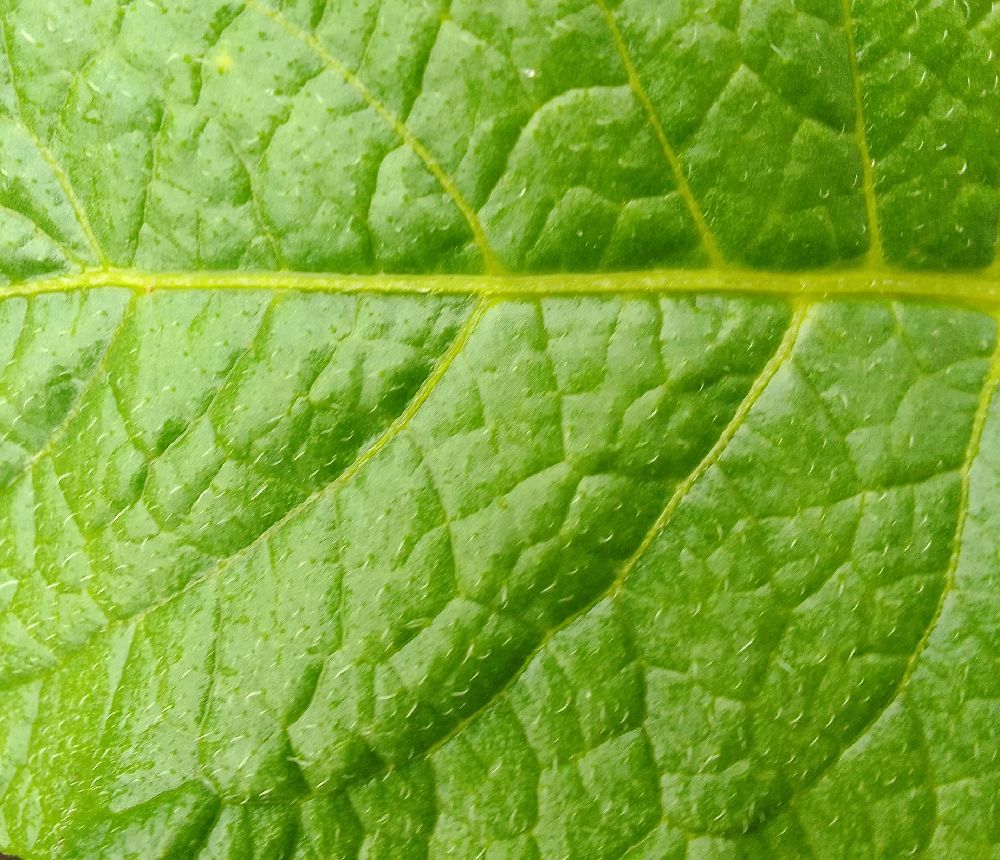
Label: Healthy